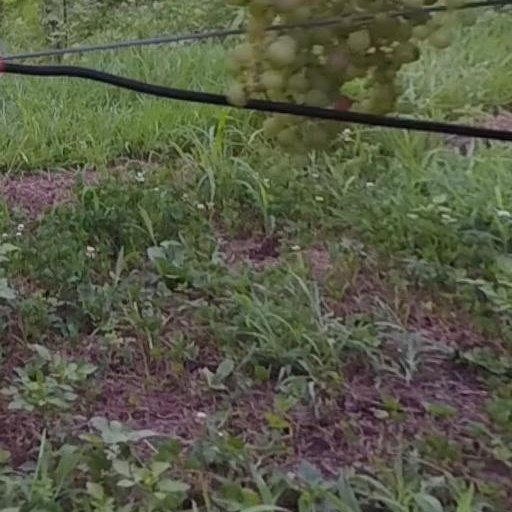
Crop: grape